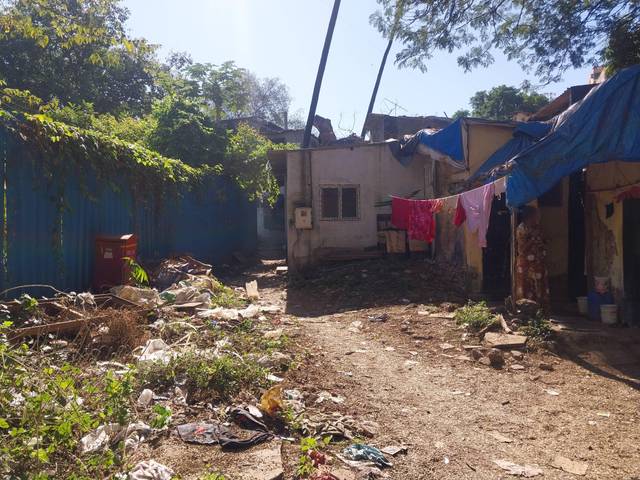
Region: India
Coordinates: 19.168, 72.849